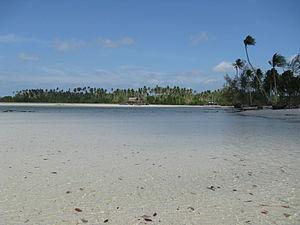
L'île de Bintan, surnommée Negeri Segantang Lada, fait partie de la province indonésienne des îles Riau, et est la plus grande des quelque 3 200 de cet ensemble. Sa superficie est de 1 866 km² et sa population d'environ 200 000 habitants. Sa capitale est Tanjungpinang, dans le sud-ouest de l'île.